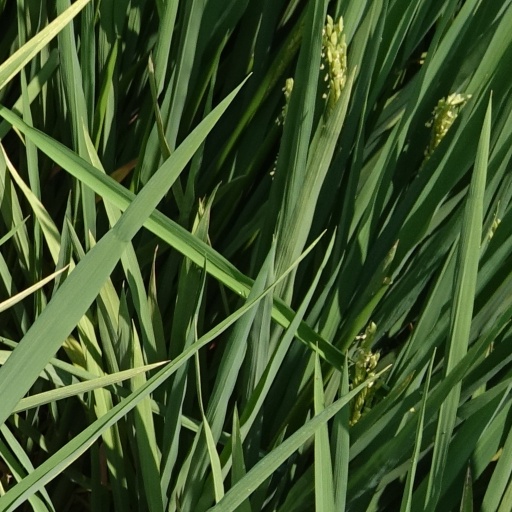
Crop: rice